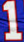
Number: 1